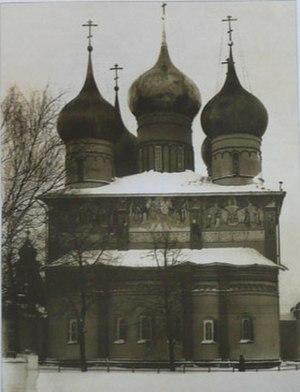
La cathédrale de la Dormition est une cathédrale orthodoxe située à Iaroslavl, ville de l'Anneau d'or de Russie et dont le centre historique est classé patrimoine mondial par l'Unesco depuis 2005. Elle fut édifiée au confluent de deux cours d'eau : la Volga et le Kotorosl. Entre la première construction en 1215 et sa destruction totale en 1937, elle fut restaurée et même reconstruite plusieurs fois : la première au début du XVIᵉ siècle, et plus tard encore, au milieu du XVIIᵉ siècle. Depuis 2004, à l'emplacement de l'édifice primitif, s'élève une église nouvelle, reconstruite avec des proportions plus grandes que la précédente.